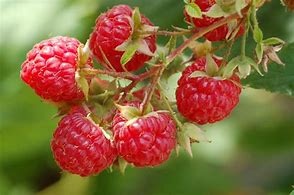
Label: raspberry